Answer in natural language. How many Televisions are visible in the scene? Choose between the following options: 2, 3, 1, 0 or 4
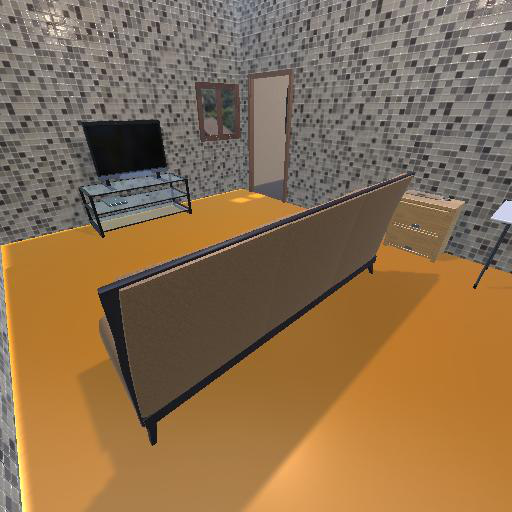
<answer>1</answer>